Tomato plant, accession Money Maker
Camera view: bottom (45 deg); turntable rotation: 240 degrees
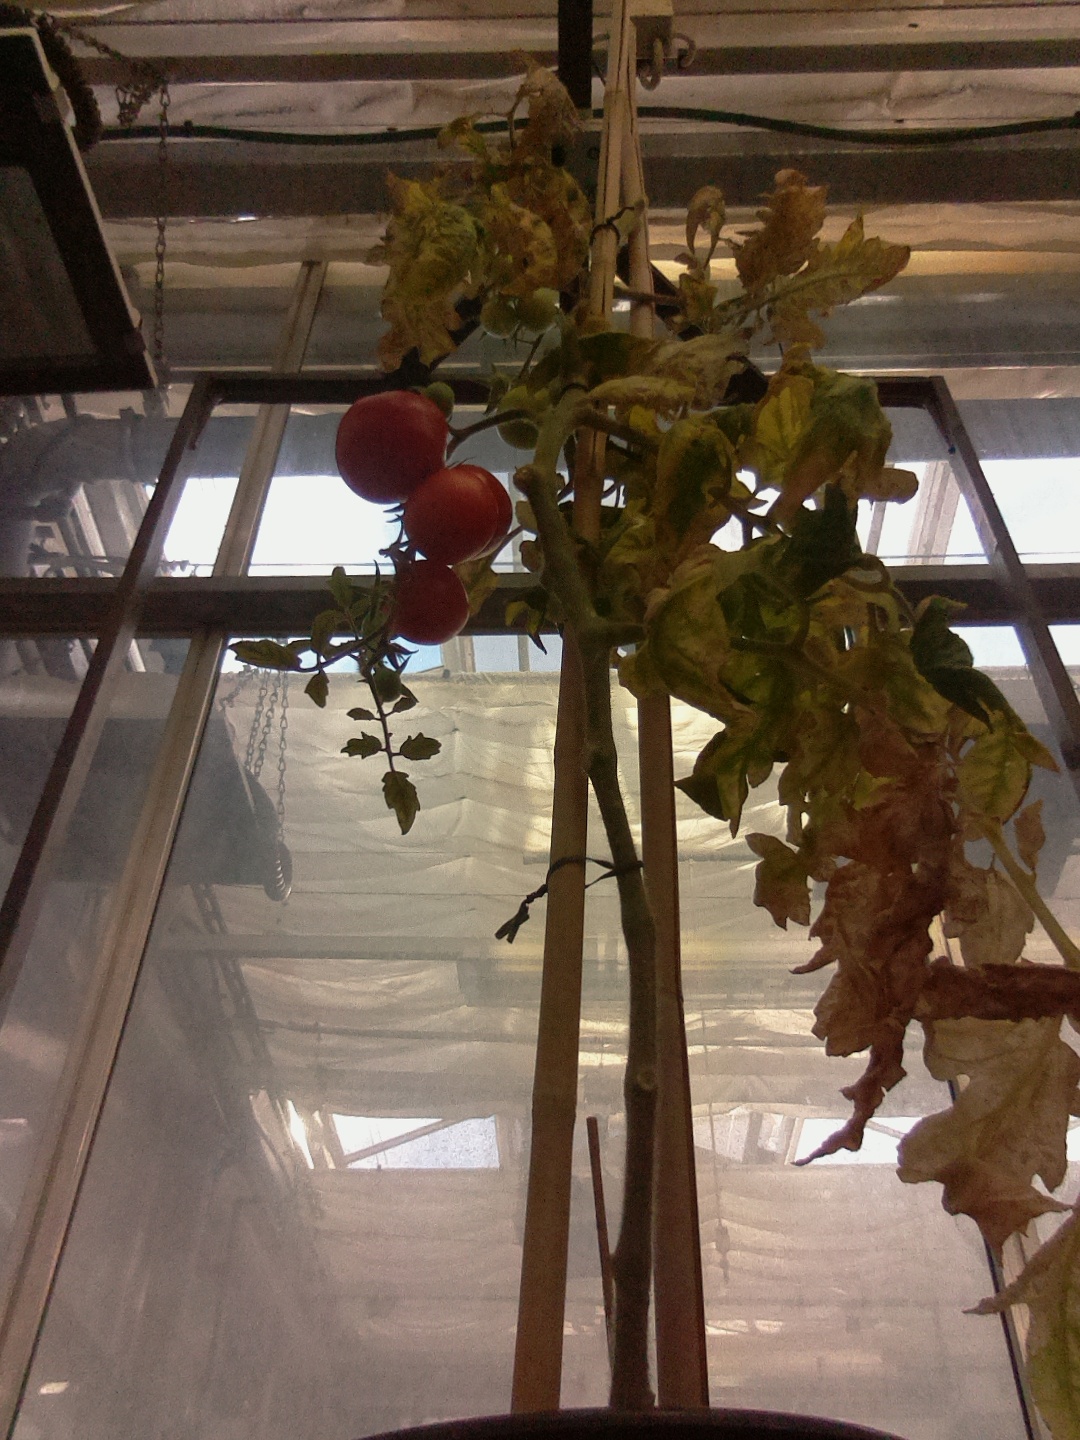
BBCH growth stage 84: 40%-50% of fruits show typical fully ripe color